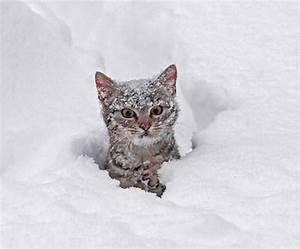
cat